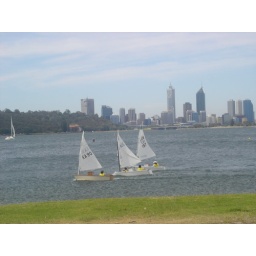
Tarian sailing in December we live about the third building from the left in the back ground